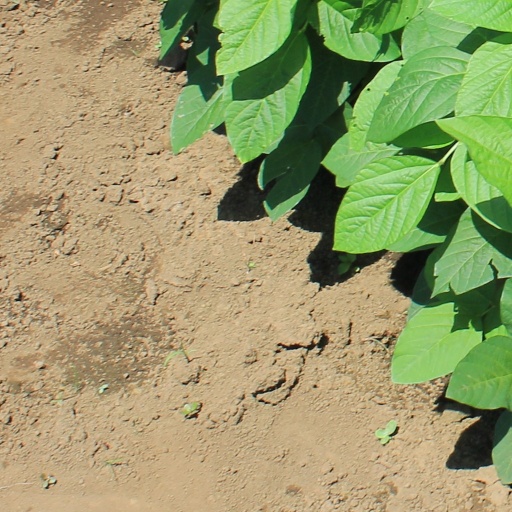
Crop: soybean